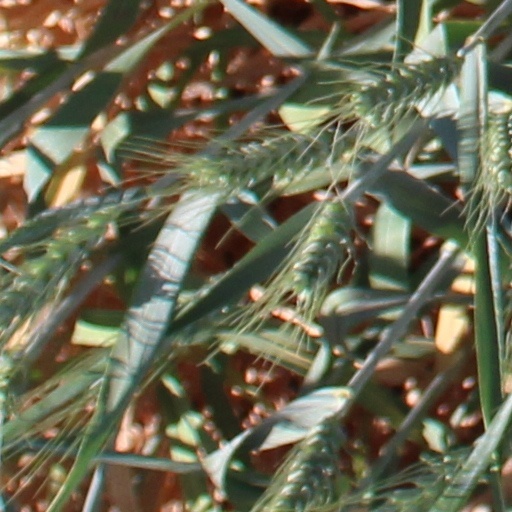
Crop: wheat